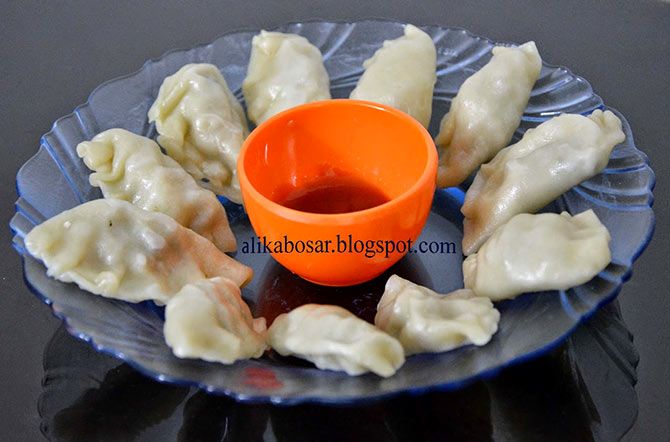
Dish: momos